Erik Edman

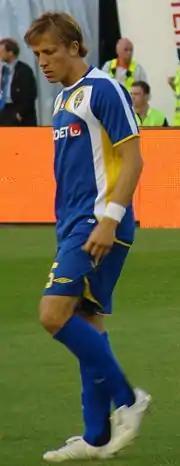
Edman warming-up for Sweden in 2007

Erik Kenneth Edman (born 11 November 1978) is a Swedish former professional footballer who played as a defender. Starting off his career with Helsingborgs IF in 1997, he went on to represent clubs in Italy, Germany, the Netherlands, England, and France before retiring at Helsingborg in 2013. A full international between 2001 and 2009, he won 57 caps for the Sweden national team and represented his country at the 2002 FIFA World Cup, UEFA Euro 2004, and the 2006 FIFA World Cup.